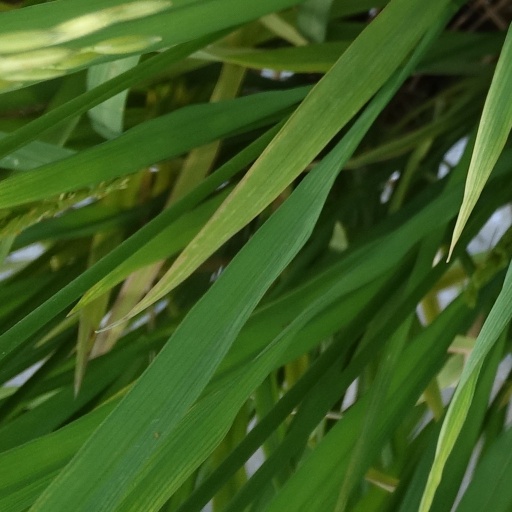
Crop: rice